Gauntlet: The Third Encounter

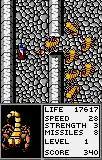
Gameplay screenshot

The player controls an adventurer whose objective is to venture into an ancient castle populated by monsters in order to retrieve the Star Gem. The castle consists of 40 levels. At the start of the game, the player can choose from eight character classes to play as, including the Valkyrie and the Wizard from the original "Gauntlet", as well as six new character classes: the Samurai, the Punk Rocker, the Android, the Gunfighter, the Nerd and the Pirate. Up to four players can be play and each class can only be chosen by a single player at a time. It is one of the few games for the Lynx that uses its vertical mode.